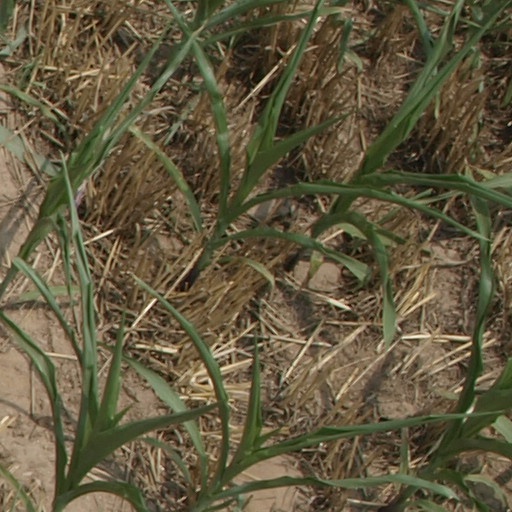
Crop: maize; corn